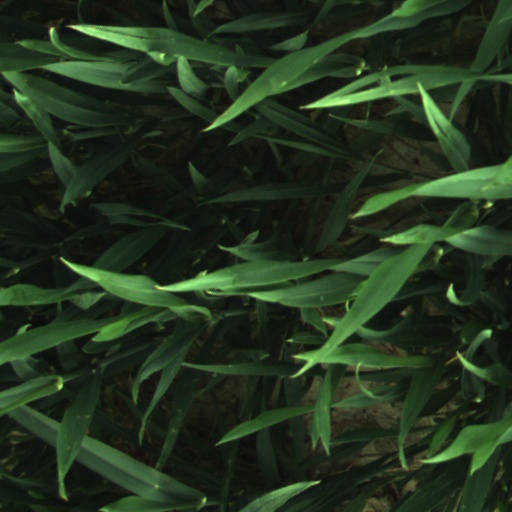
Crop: wheat